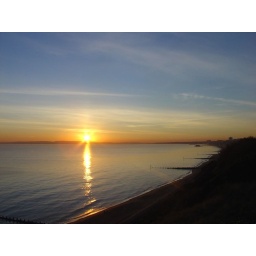
The sky was a lovely blue in contract with the darkening land and see.